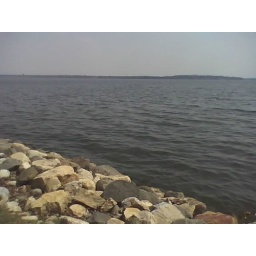
Standing by the lake while i'm waiting for my bike to get fixed... The lake doesn't stink yet. :)